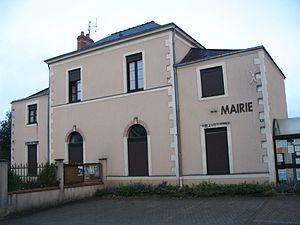
La mairie de Notre-Dame-du-Pé, Sarthe, France.
Notre-Dame-du-Pé est une commune française, située dans le département de la Sarthe en région Pays de la Loire, peuplée de 634 habitants.